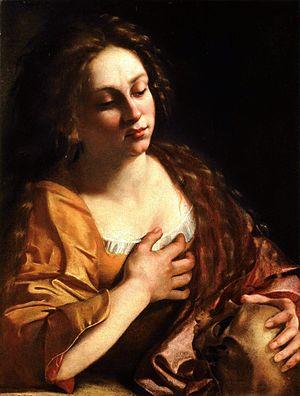
Artemisia Lomi Gentileschi, née le 8 juillet 1593 à Rome et morte à Naples vers 1652, est une artiste peintre italienne de l'école caravagesque.